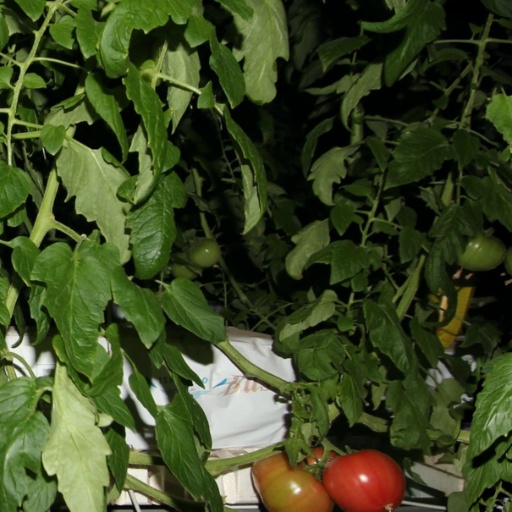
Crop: tomato